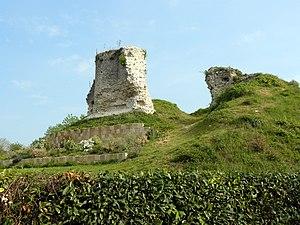
Ruines du donjon de Montchauvet (Yvelines, France). XIIe siècle.
Cet article recense les monuments historiques du nord des Yvelines, en France.
Montchauvet est une commune française située dans le département des Yvelines en région Île-de-France.